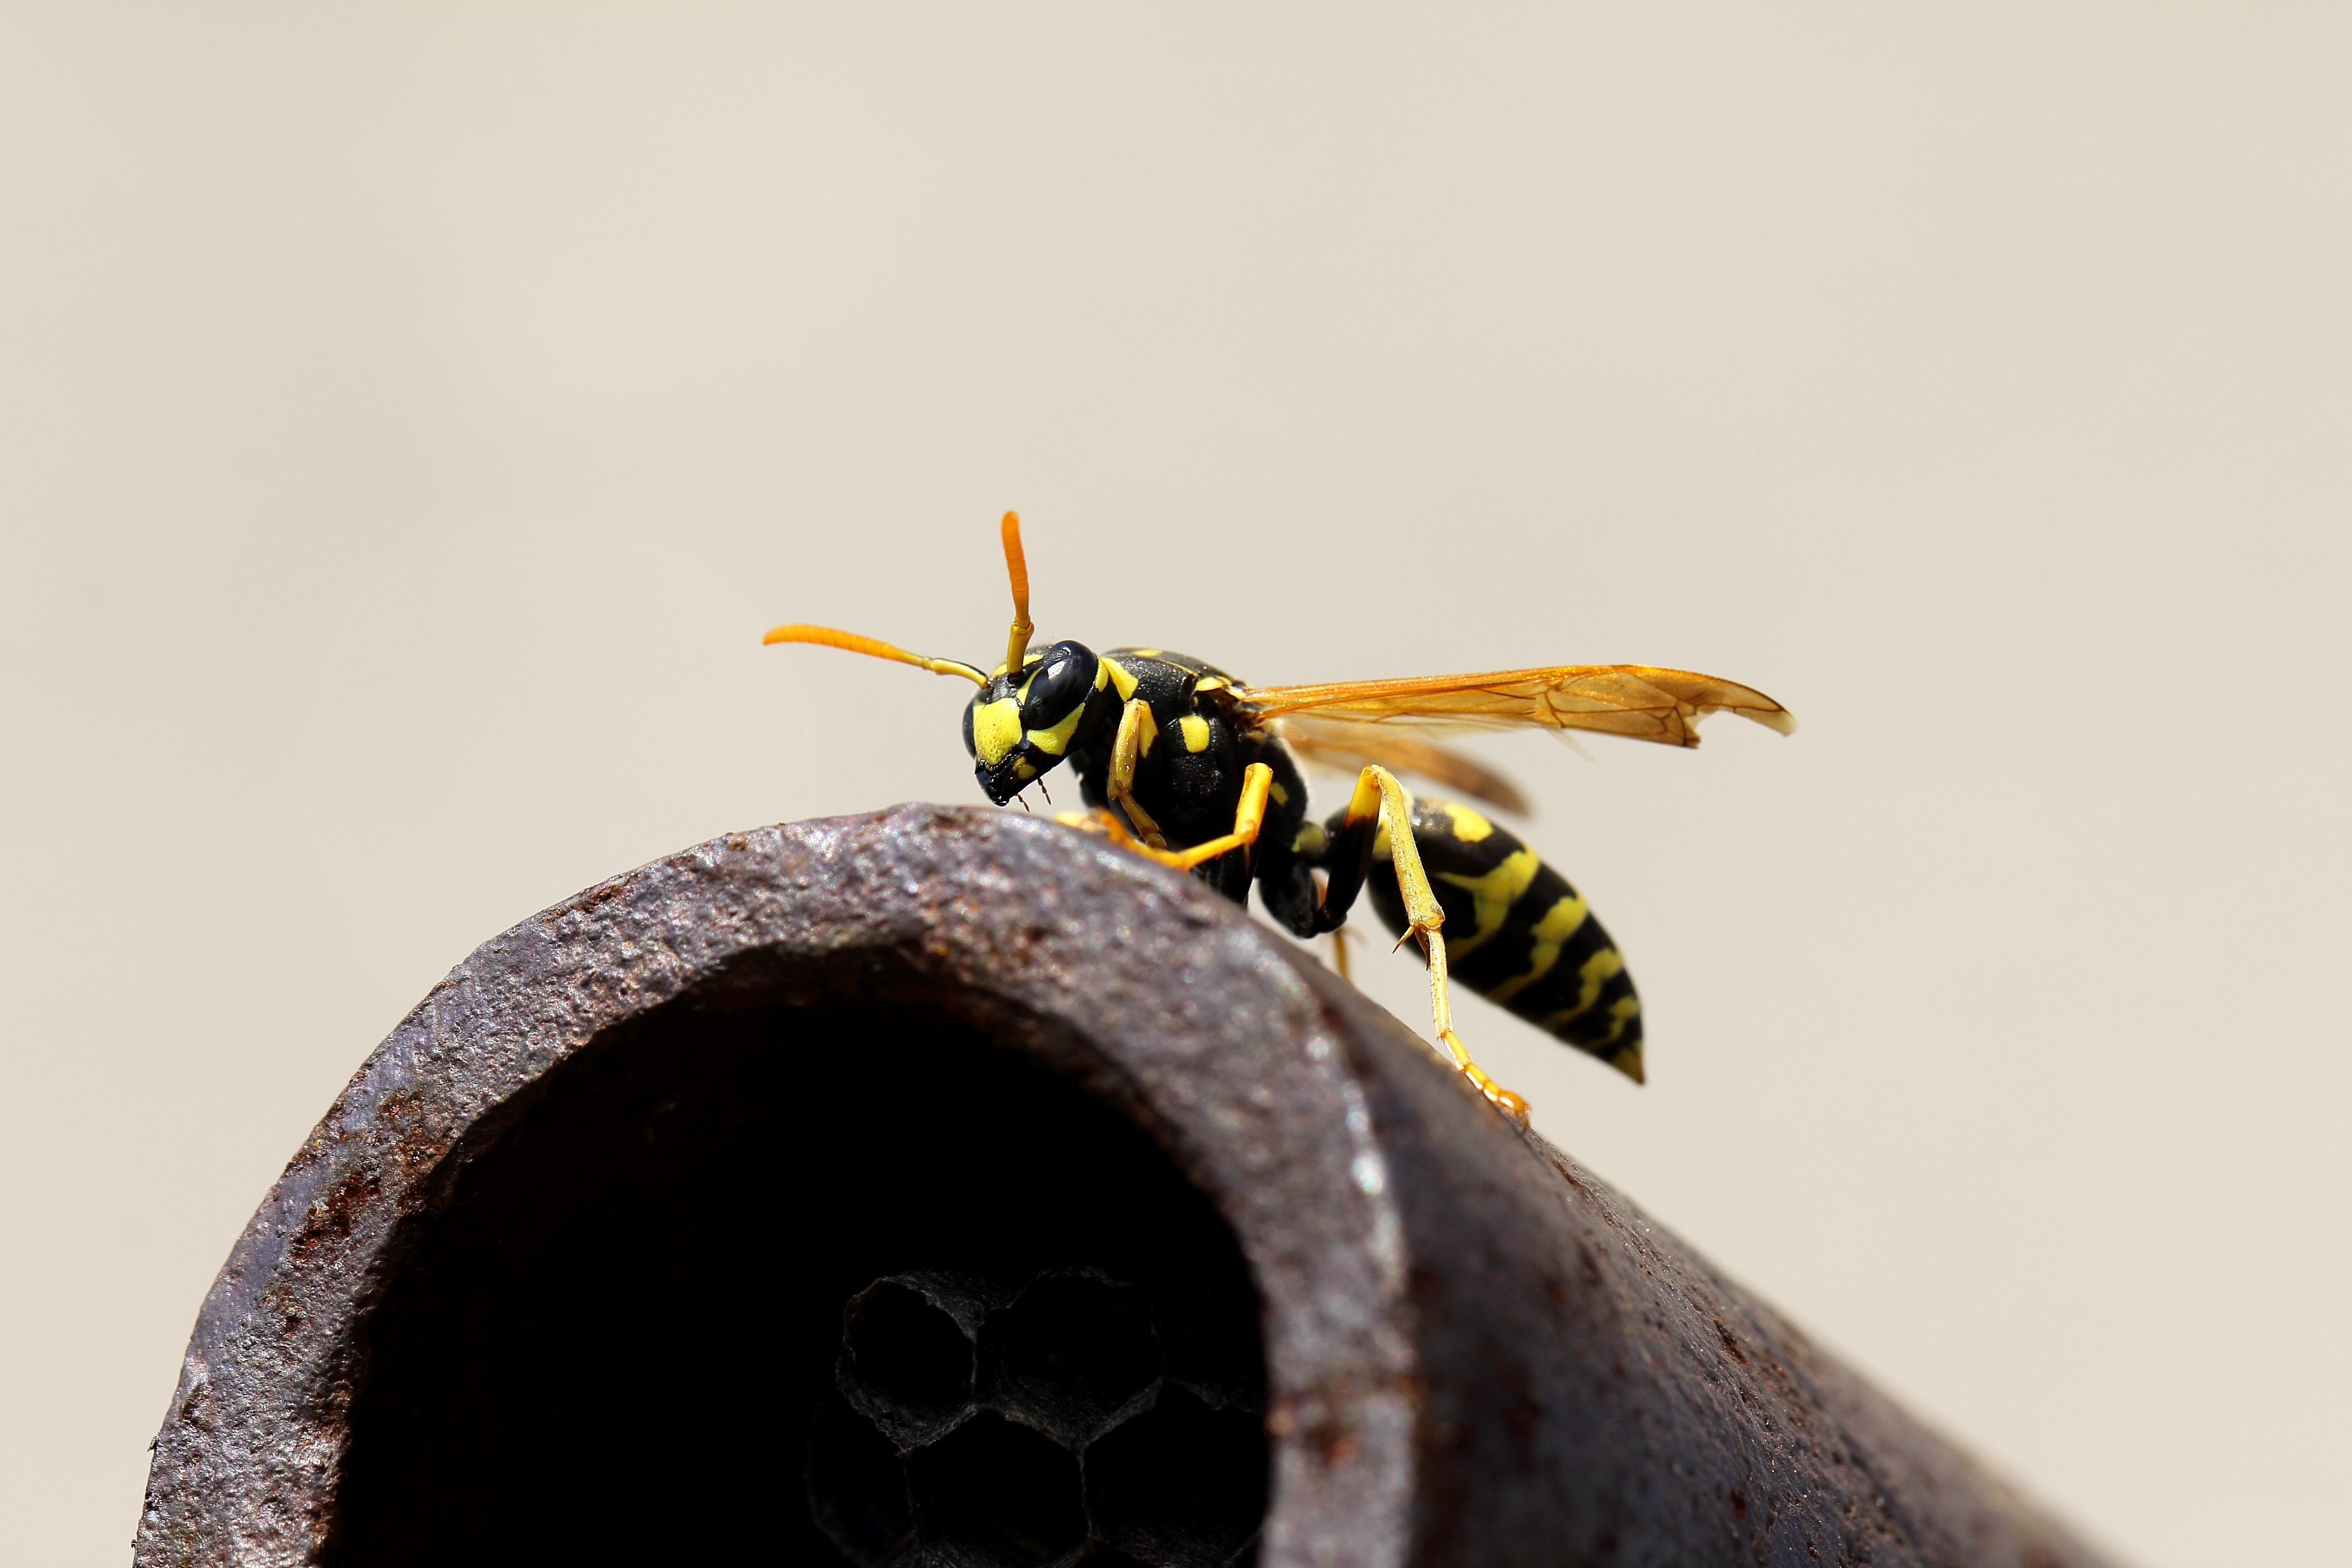
photography, flower, fly, insect, macro, yellow, fauna, invertebrate, close up, bee, hornet, wasp, pest, macro photography, honey bee, membrane winged insect, vosika french